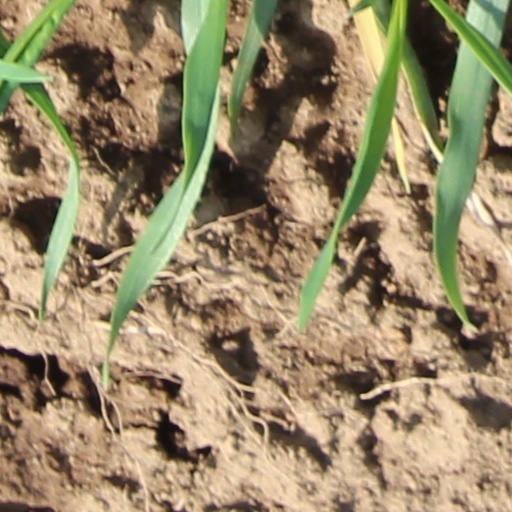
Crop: wheat